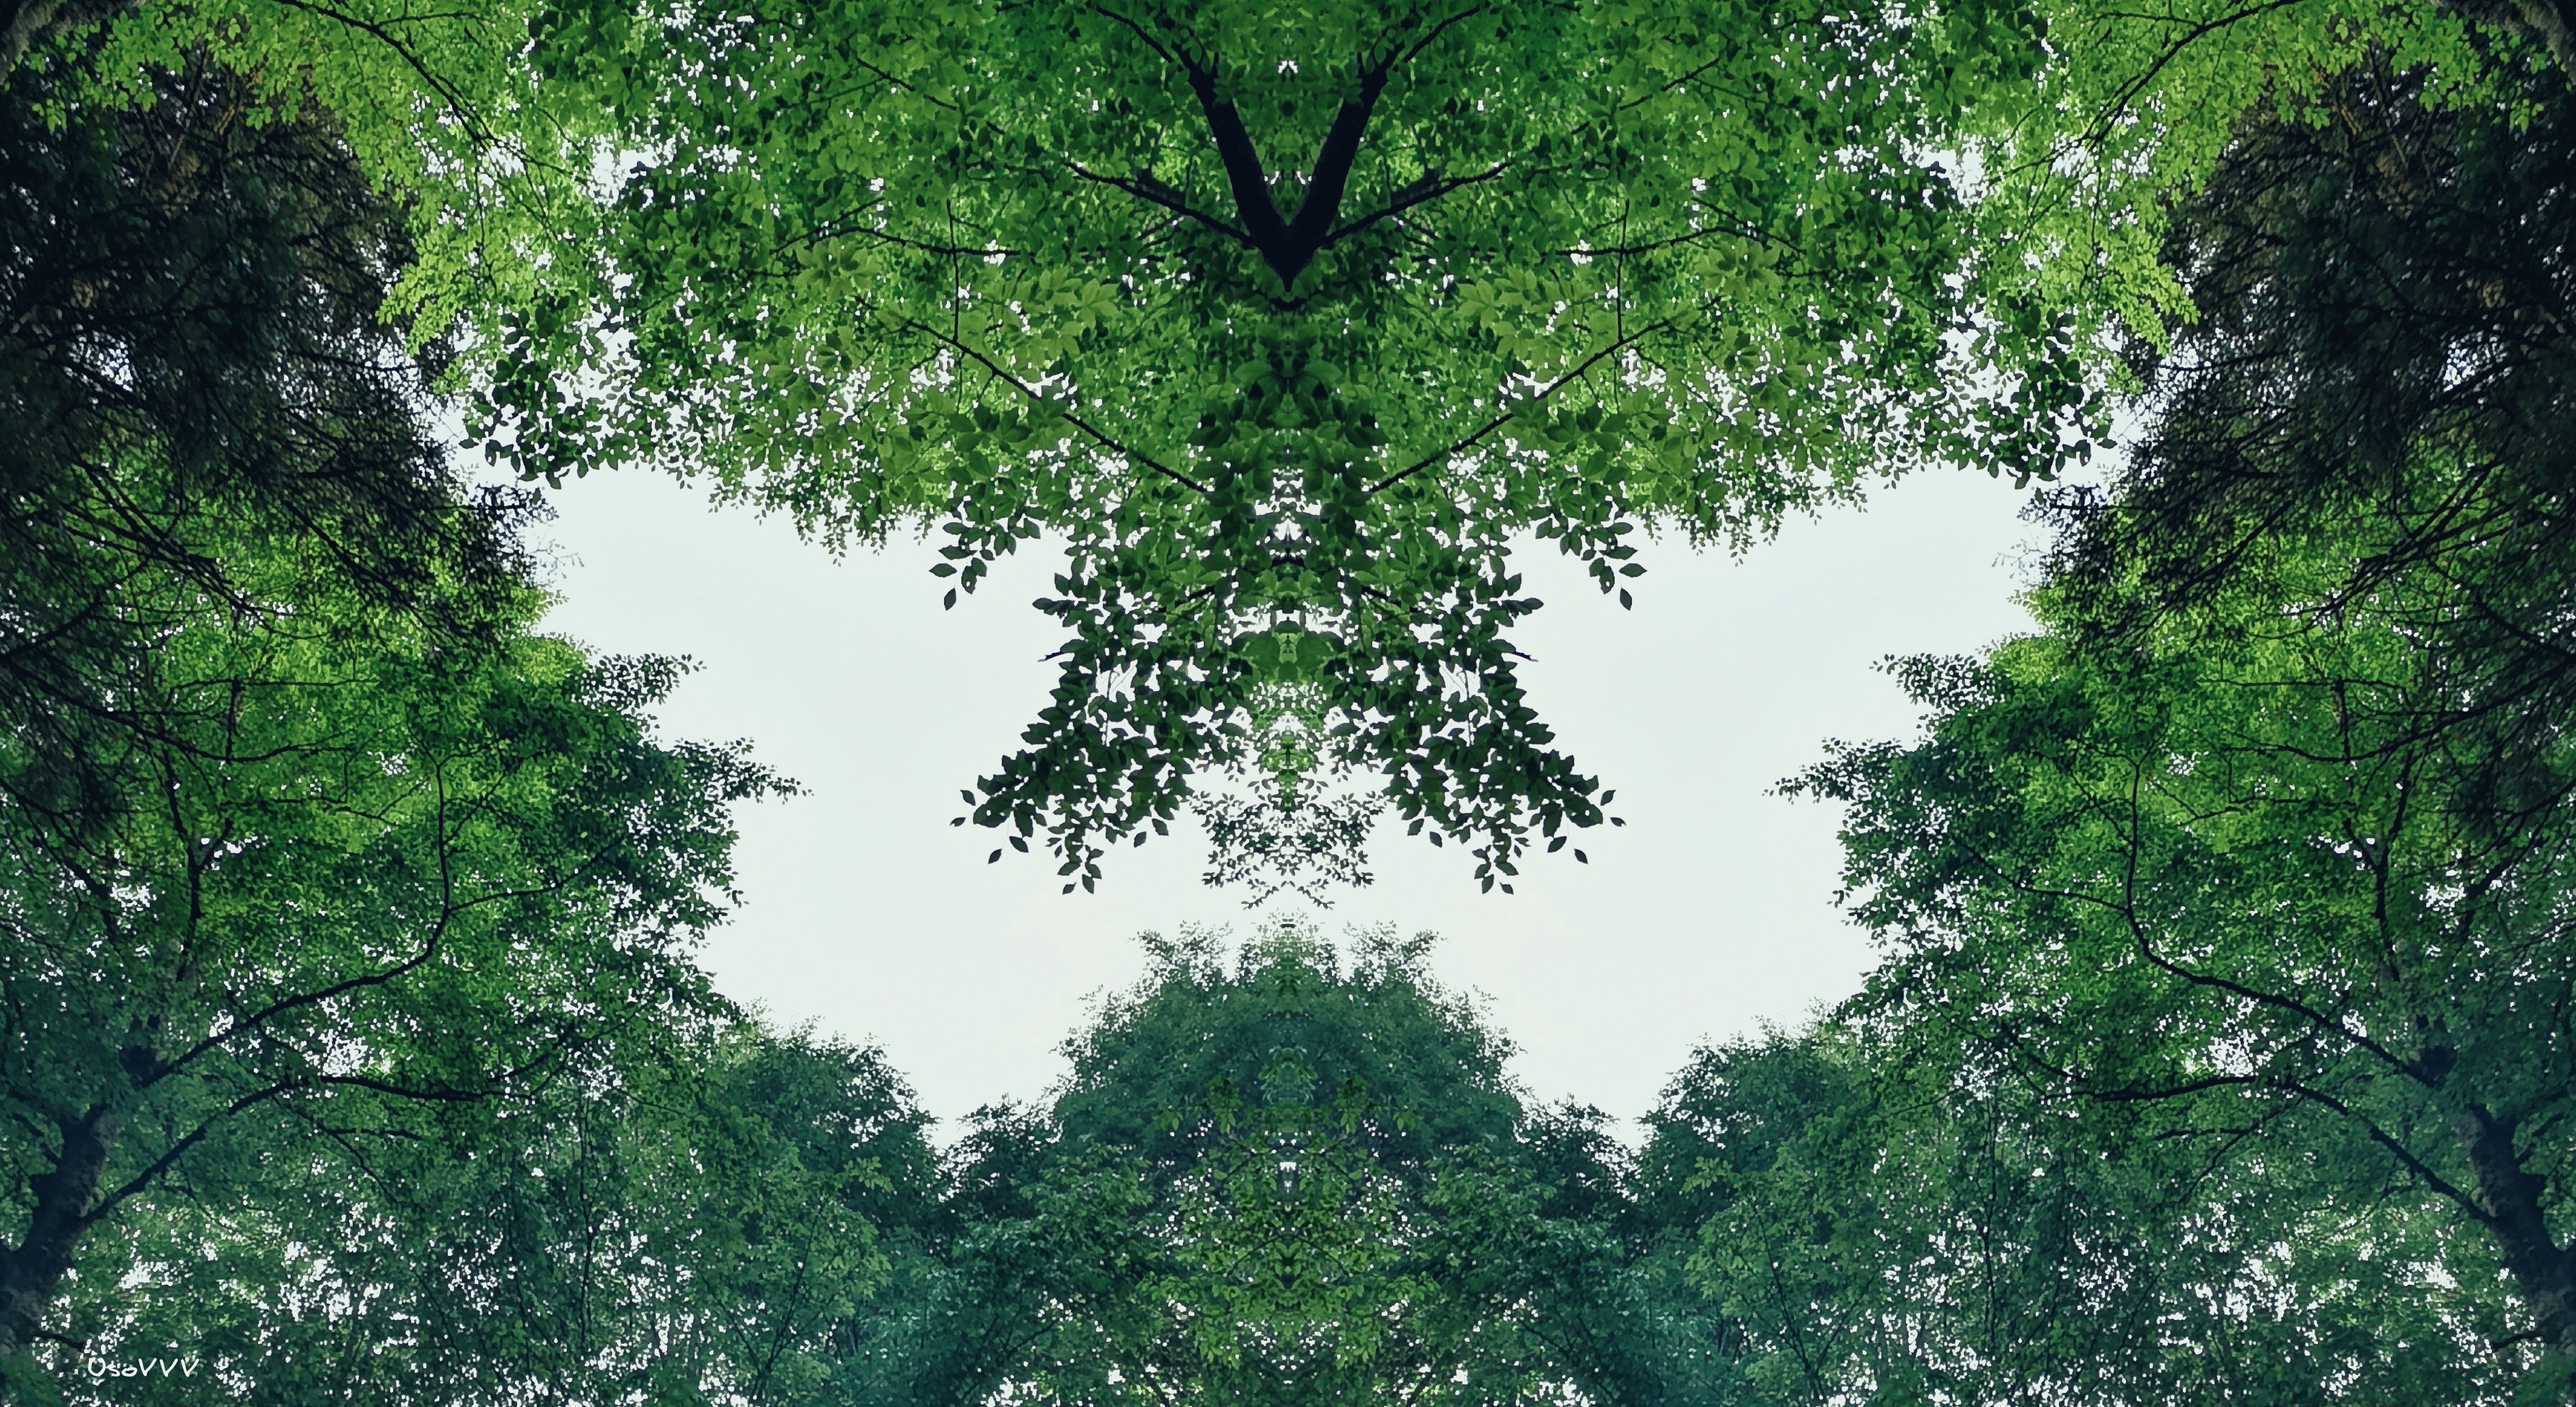
woods, forest, summer, butterfly, sky, green, tree, vegetation, nature, ecosystem, leaf, nature reserve, woody plant, branch, woodland, rainforest, old growth forest, jungle, flora, temperate broadleaf and mixed forest, plant, biome, tropical and subtropical coniferous forests, grove, valdivian temperate rain forest, grass, deciduous, temperate coniferous forest, spruce fir forest, evergreen, trunk